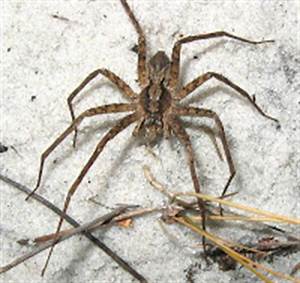
Label: spider